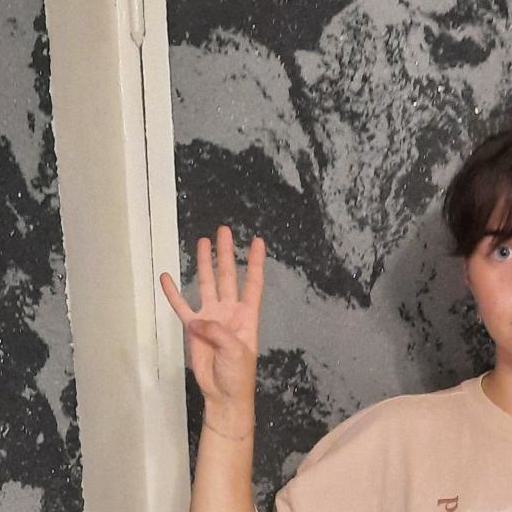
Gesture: four